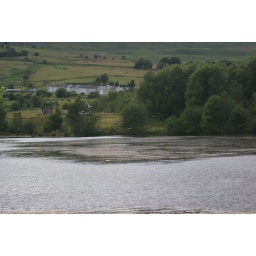
Birds flying over the lake up the Country Park.